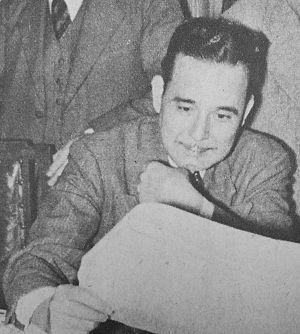
Denmei Suzuki est un acteur japonais surtout célèbre pour ses rôles dans les gendaigeki de l'époque du cinéma muet.